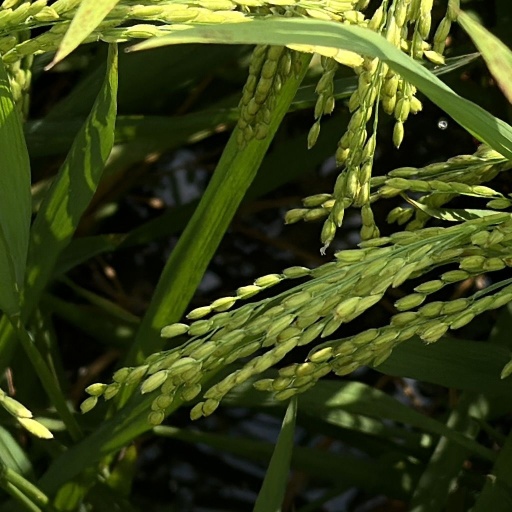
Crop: rice